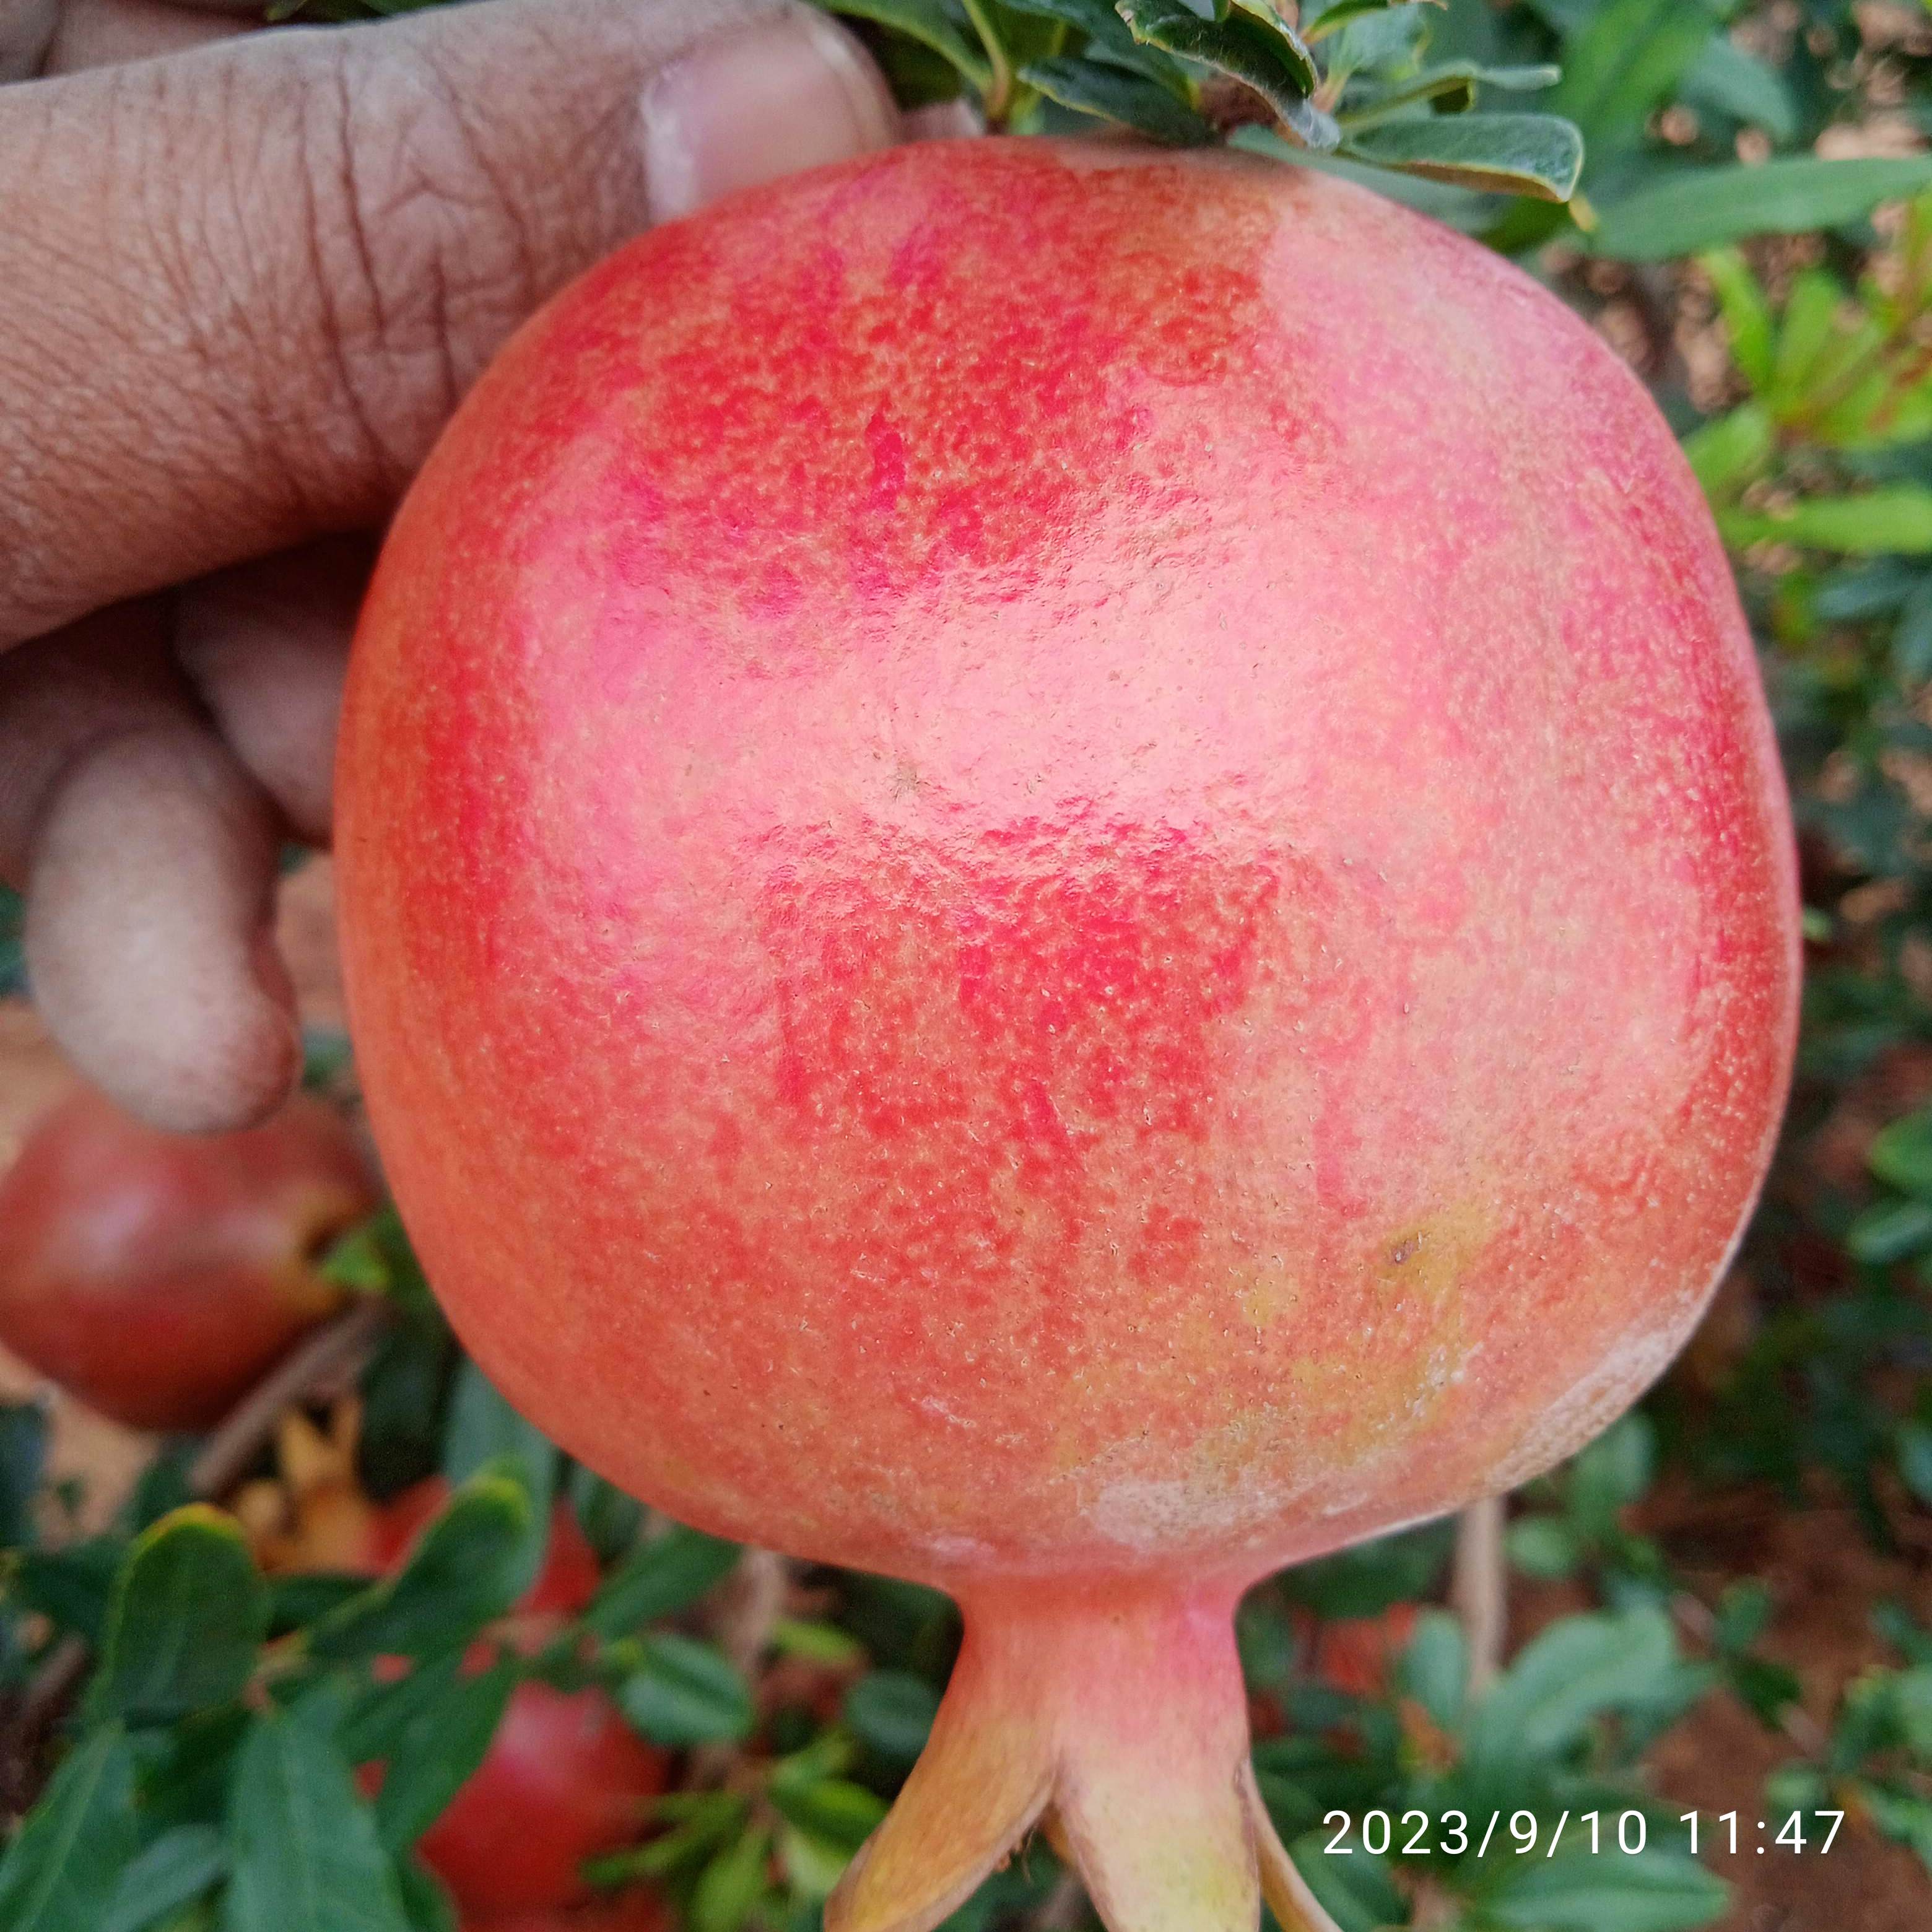
Label: Healthy